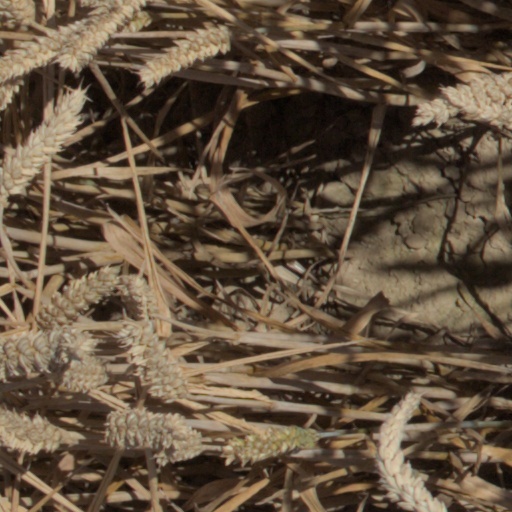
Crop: wheat